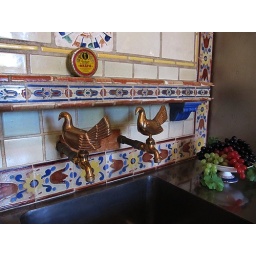
Decorative bird taps in the kitchen in Casa Grande